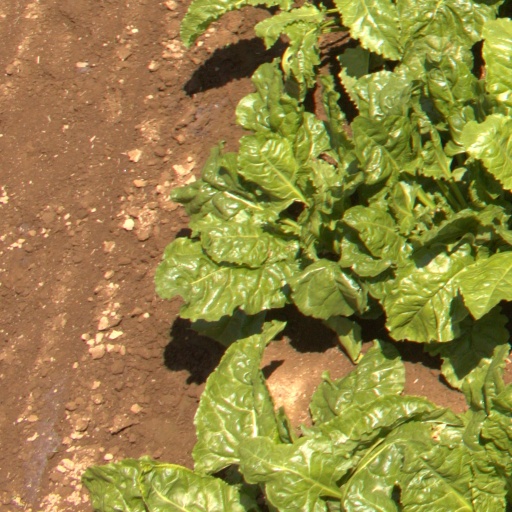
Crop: sugar beet